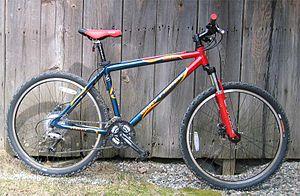
Le câble Bowden est un système de transmission souple du mouvement, en mécanique, inventé en 1902 par Frank Bowden de la Raleigh Bicycle Company.